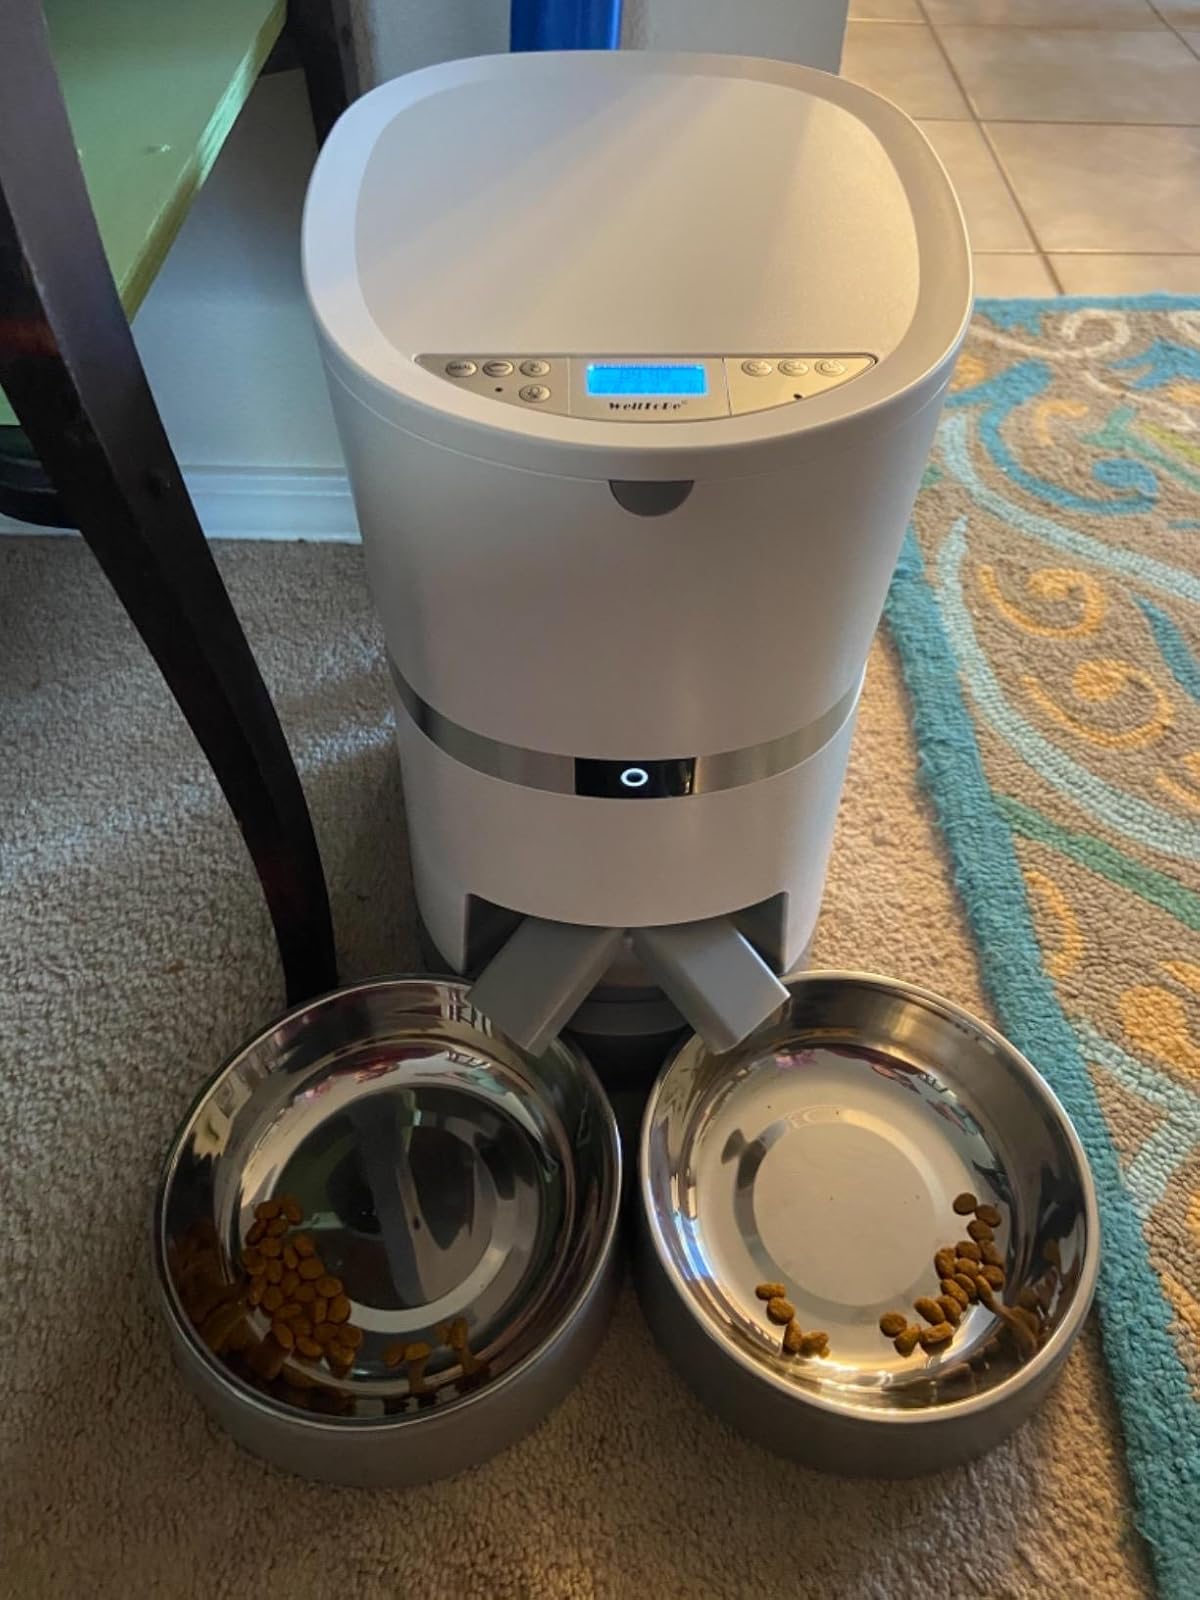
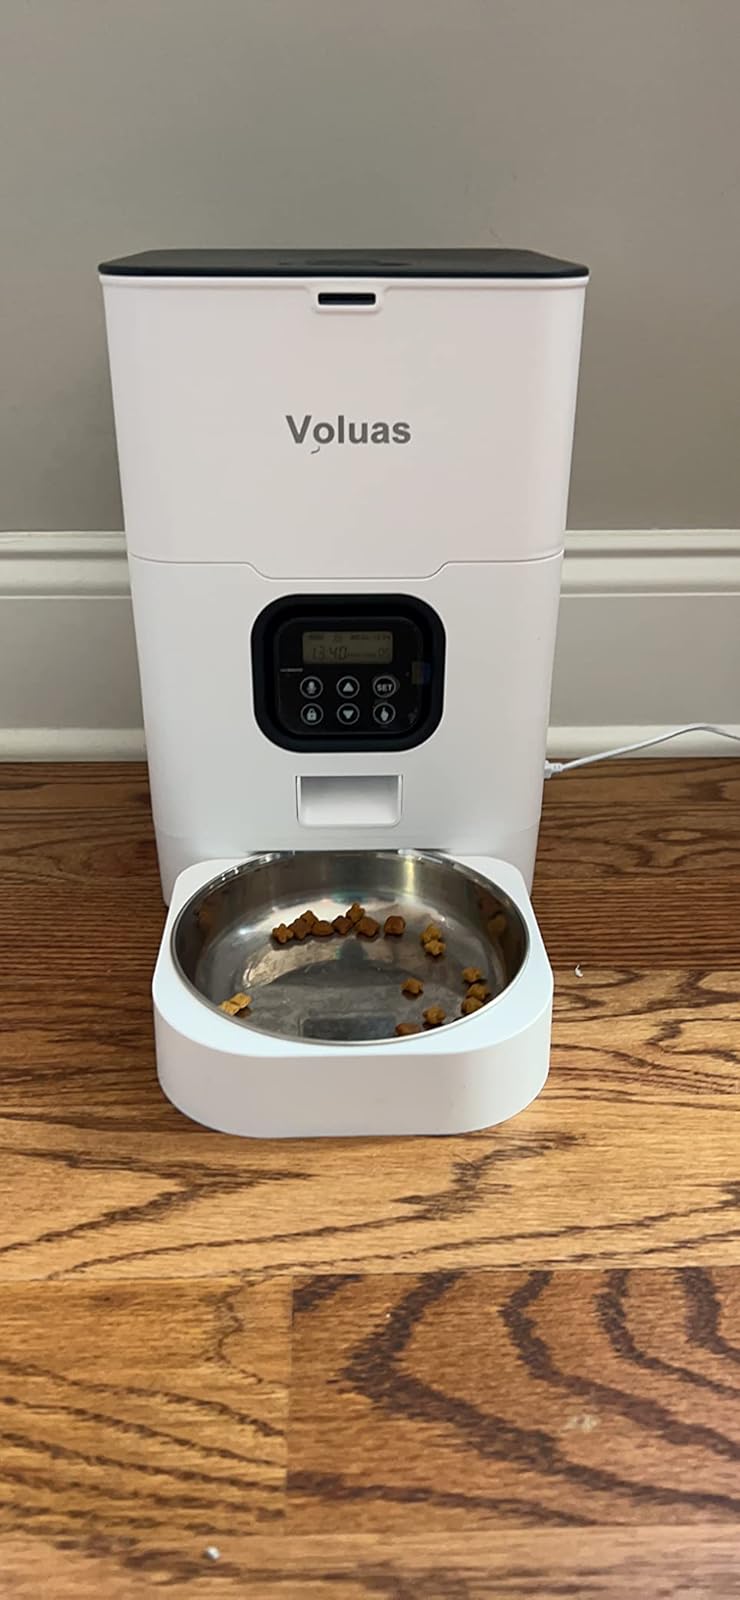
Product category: items_feeder
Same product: no